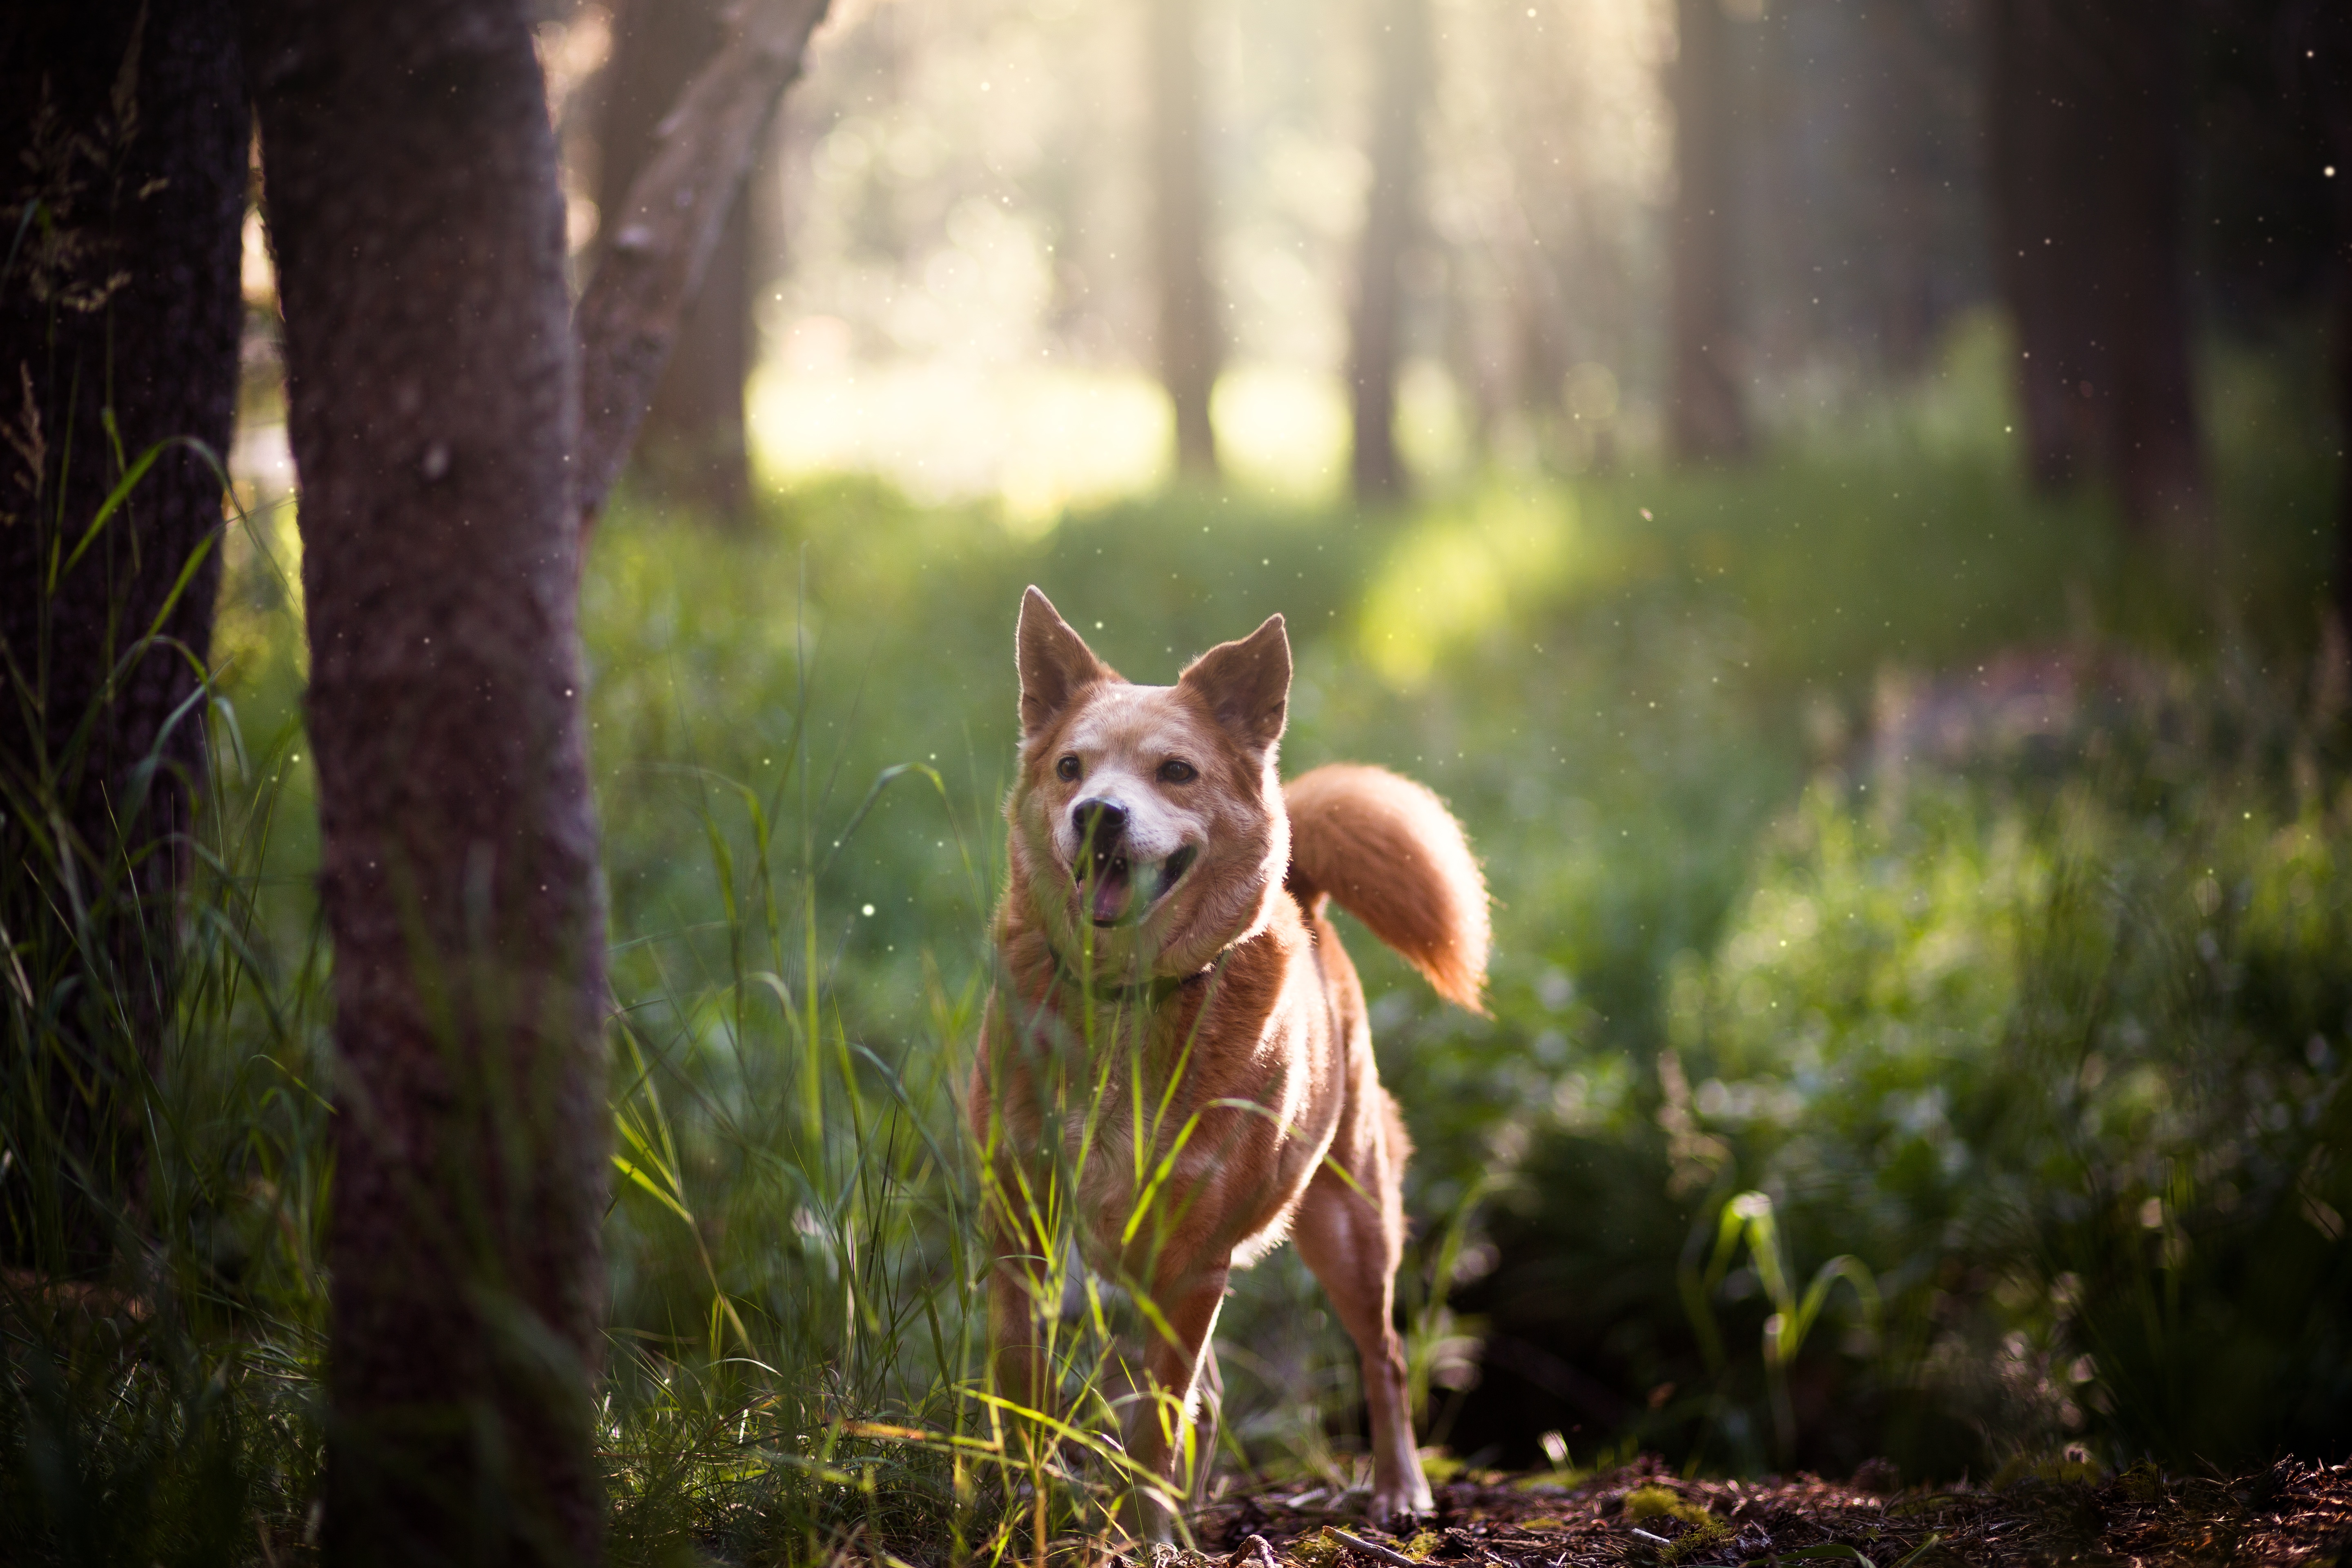
tree, nature, forest, grass, sunlight, dog, animal, canine, wildlife, pet, green, autumn, mammal, fauna, woodland, habitat, dog like mammal